Mustafa Necati

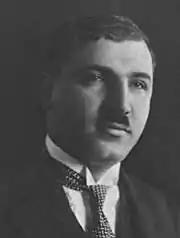

Mustafa Necati, also known as Mustafa Necati Uğural (1894 - January 1, 1929) was a Turkish statesman in the early years of the Turkish Republic, who served as the Minister of National Education during the reform period. He died before the Turkish Surname Law was adopted and the surname Uğural is actually the surname his family members adopted after his death.